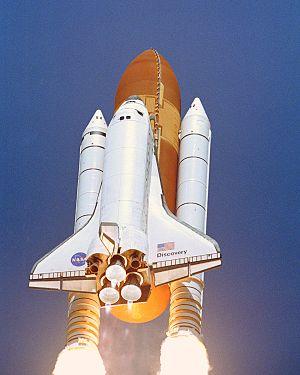
STS-114 Return to Flight est la trente-et-unième mission de la navette spatiale Discovery qui inaugure le retour dans l'espace des Américains en juillet 2005 plus de deux ans après la perte accidentelle de la Navette spatiale Columbia lors de la mission STS-107.